Gustaf Nilsson (footballer, born 1997)

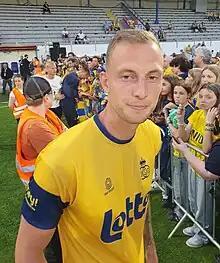
Gustaf Nilsson with Union SG in 2023

Håkan Gustaf Nilsson (born 23 May 1997) is a Swedish professional footballer who plays as a forward for Belgian Pro League club Club Brugge.